Gelibolu

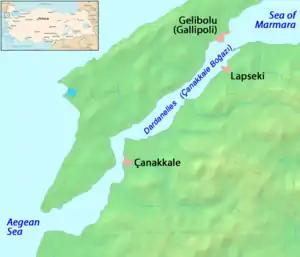
Map of the Dardanelles strait, where Çanakkale, Lapseki and Gelibolu are located.

The Macedonian city of Kallipolis was founded in the 5th century B.C. It has a rich history as a naval base for various rulers.